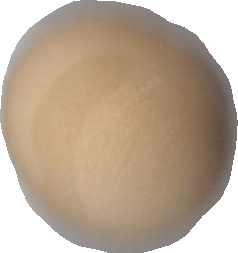
Variety: Grobogan